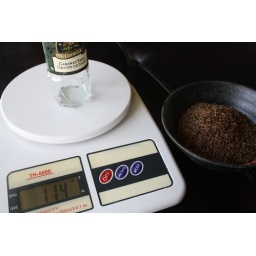
Weighing the over priced glass bottles